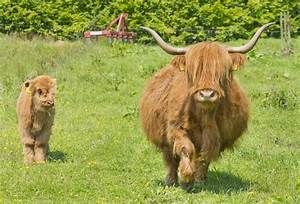
Label: cow